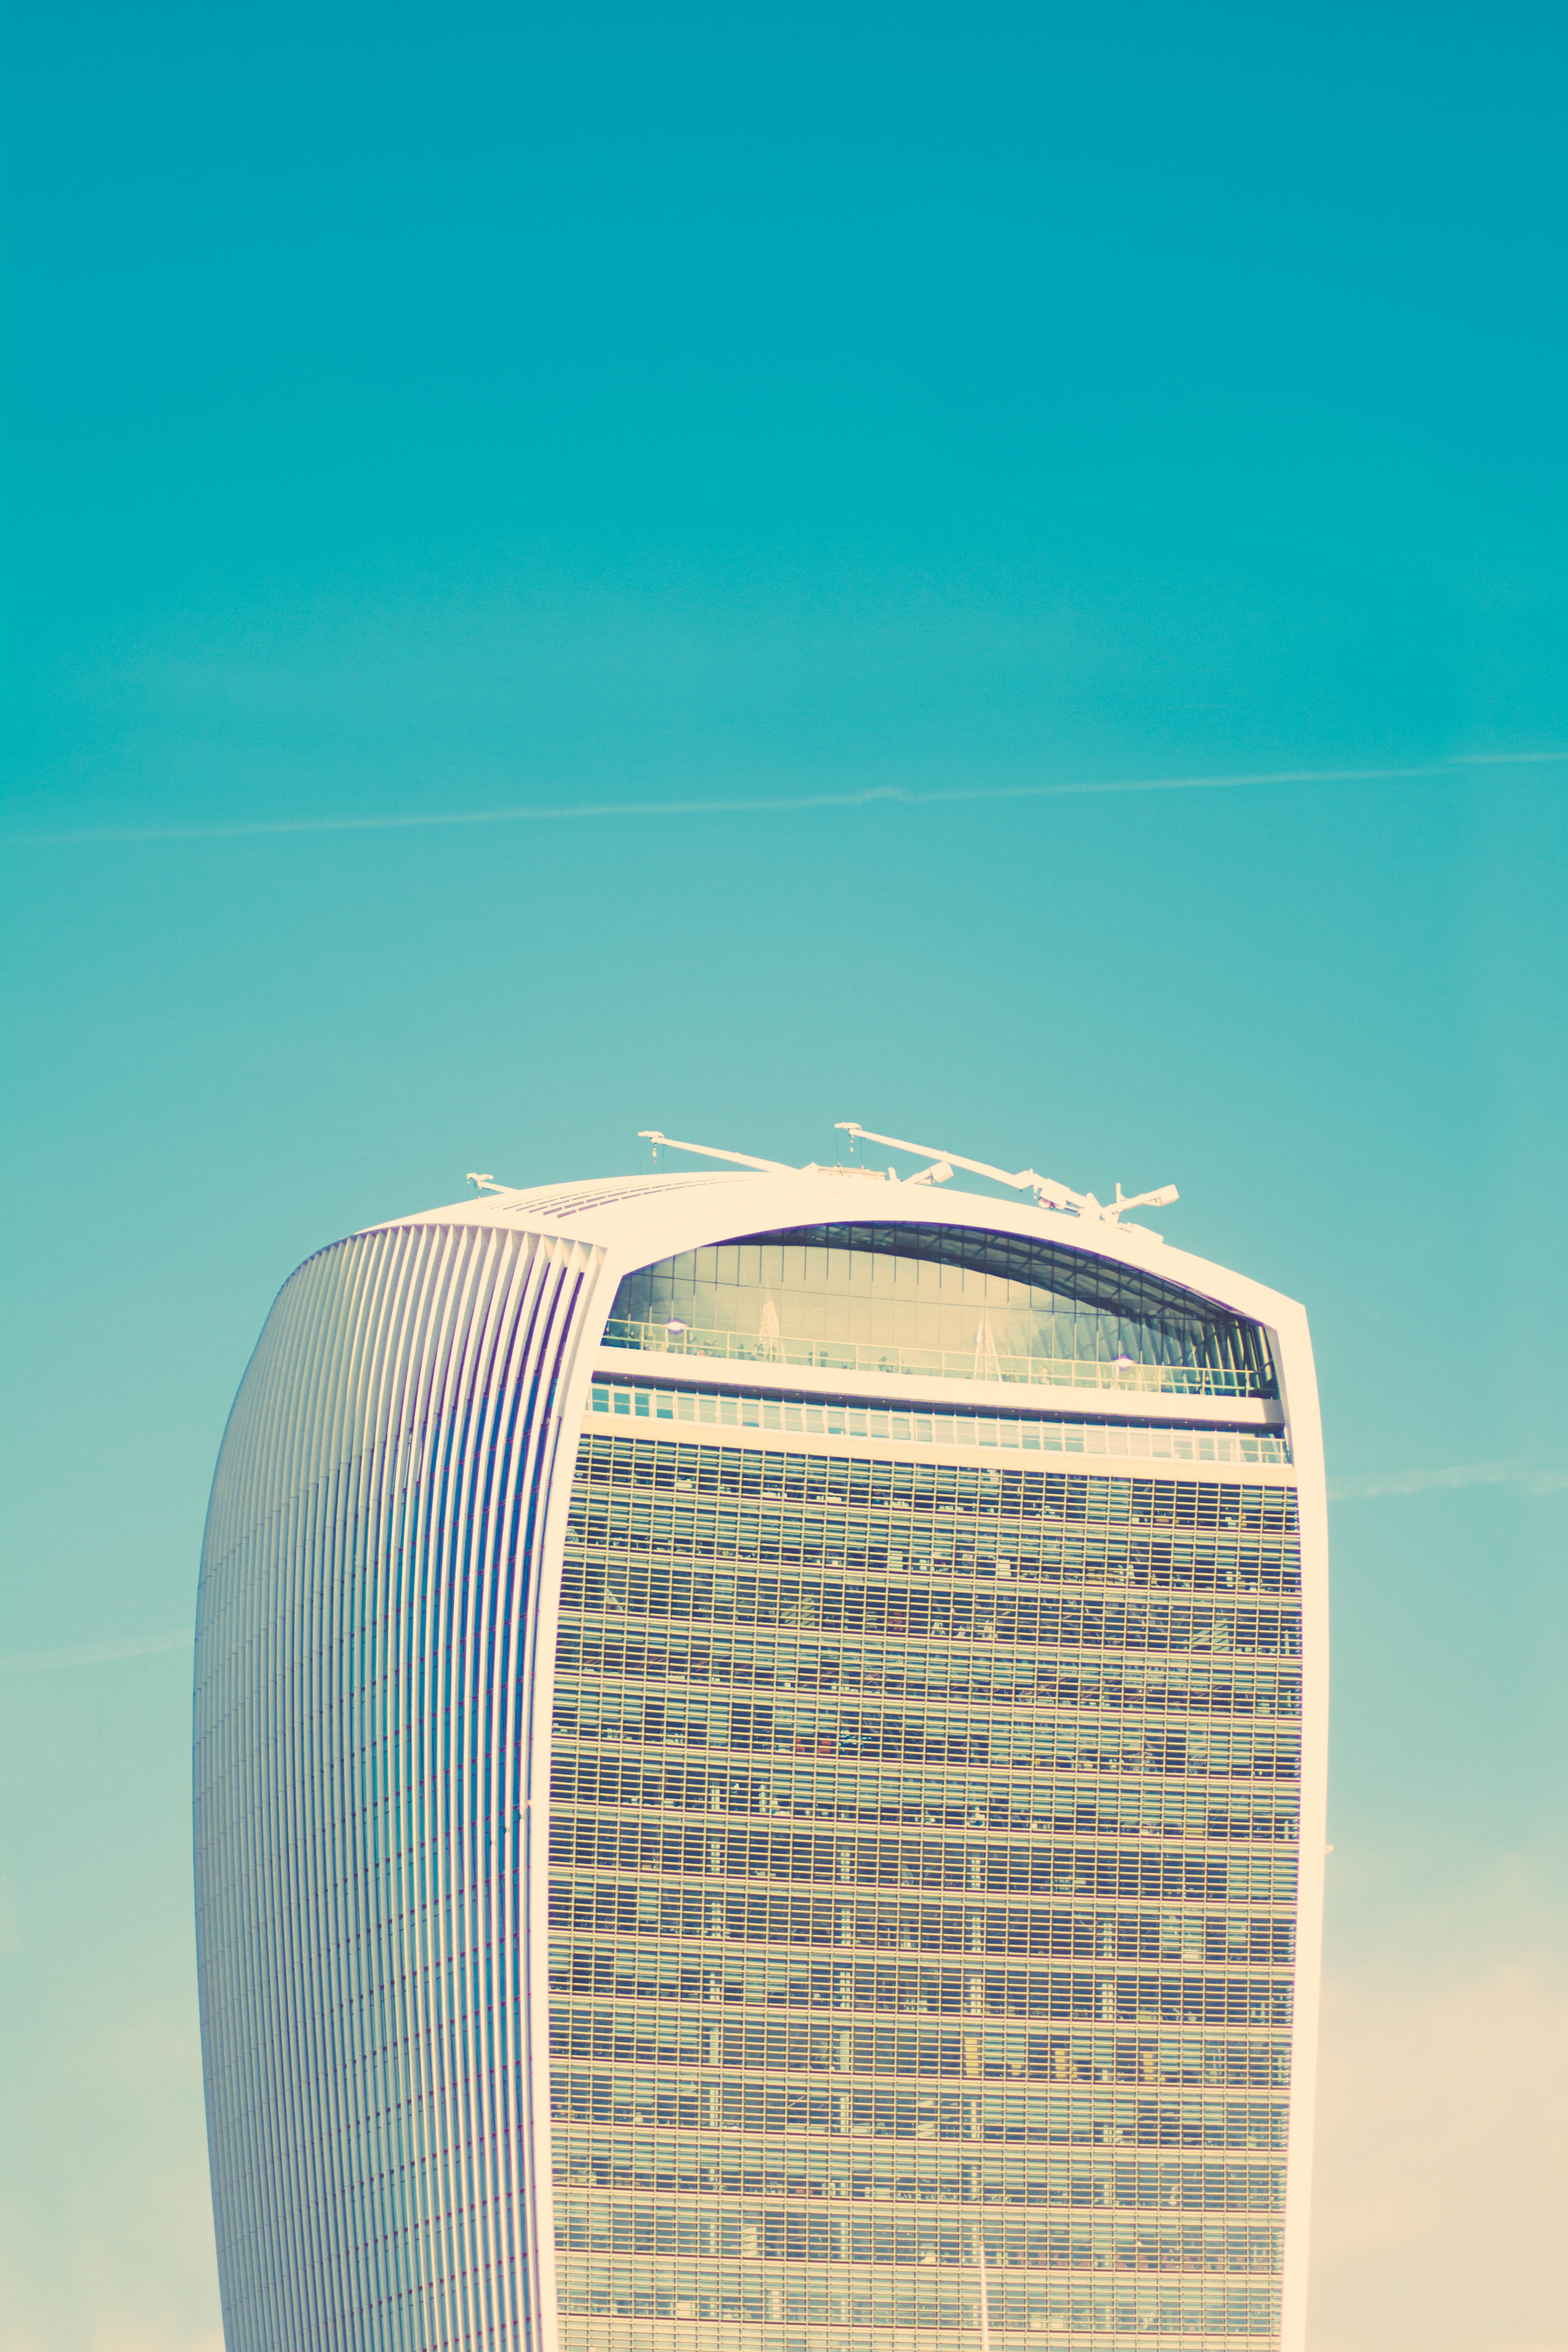
light, structure, skyscraper, line, blue, lighting, shape, atmosphere of earth